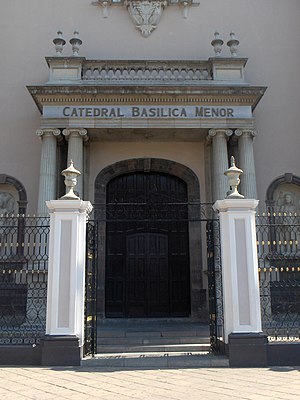
Colima (by)
Colimakatedralen
Colima er hovedstaden i den mexicanske delstat af samme navn, Colima. Byen befinder sig på 19,24° nord, 103,73° vest, i 2003 havde den et anslået indbyggertal på 125.400.